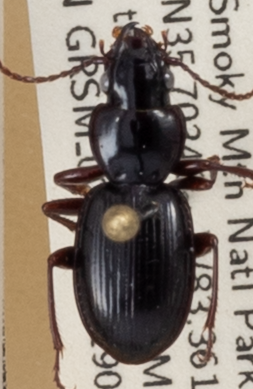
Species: Cyclotrachelus freitagi
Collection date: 2019-07-23
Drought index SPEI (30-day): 1.224
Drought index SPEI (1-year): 2.09
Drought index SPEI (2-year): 2.09